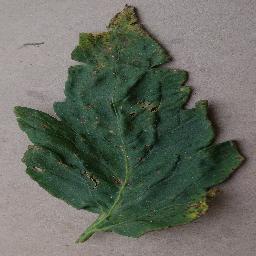
Label: Tomato___Bacterial_spot